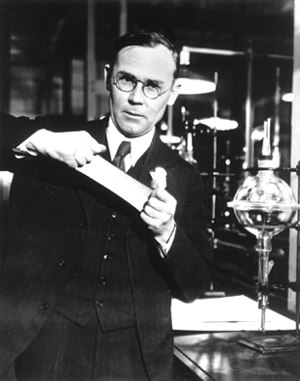
Wallace Carothers
Wallace Carothers var en amerikansk kemiker, som i forbindelse med sit arbejde i industrikoncernen DuPont opfandt nylon i 1935.